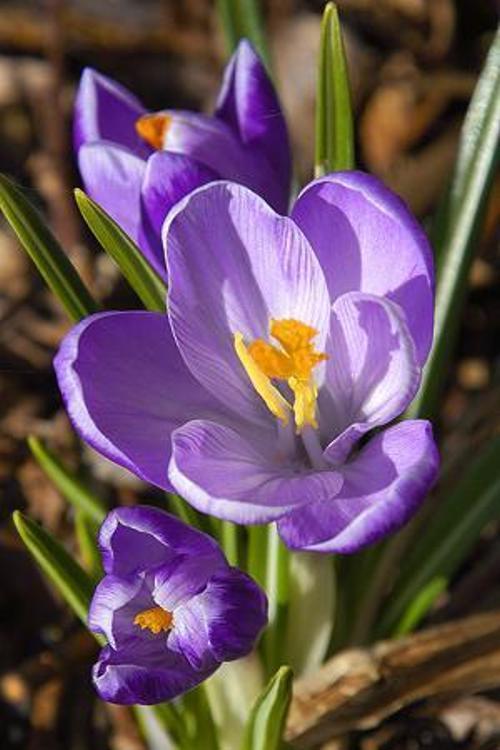
Flower: Crocus